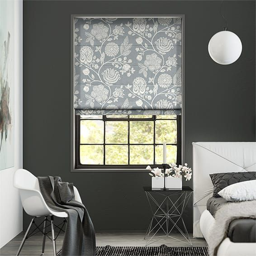
one of our favourite things is that we got to dig through the archives to bring you designs that have never been available on fabric before .